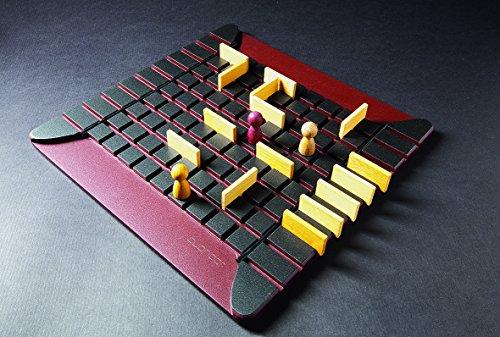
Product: Quoridor
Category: Toys & Games | Games & Accessories | Board Games
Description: For 2-4 players and ages 8+.
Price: $34.88
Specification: ProductDimensions:2.2x11x11inches|ItemWeight:4.41pounds|ShippingWeight:2.2pounds(Viewshippingratesandpolicies)|DomesticShipping:ItemcanbeshippedwithinU.S.|InternationalShipping:ThisitemcanbeshippedtoselectcountriesoutsideoftheU.S.LearnMore|ASIN:B00001NTXN|Itemmodelnumber:GCQO|Manufacturerrecommendedage:6-15years